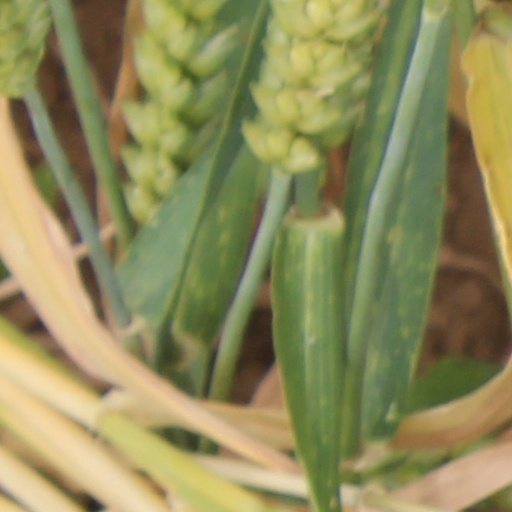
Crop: wheat